Marika (singer)

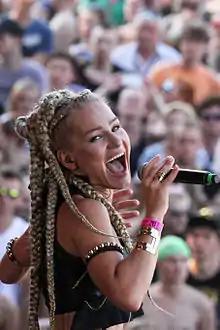
Marika performing at the 20th Woodstock Festival Poland, 2014

Marika (born Marta Kosakowska on 14 December 1980) is a Polish vocalist, songwriter and radio DJ. Currently performing avant-pop, she was previously known for her Caribbean-inspired repertoire which incorporated reggae, dancehall, as well as funk and soul music. She was hailed "the First Lady of Polish dancehall" and was noted for energetic shows and conscious lyrics. She also had a short-lived but successful career as a prime time TV host in Poland.